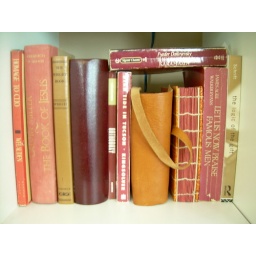
tania's book protege in brown and orange